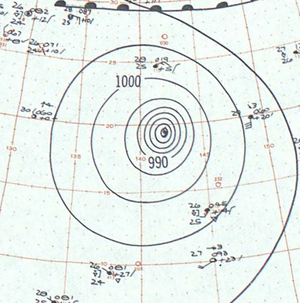
Le typhon Vera est un cyclone tropical ayant touché le Japon en septembre 1959. Il est le typhon le plus fort et le plus meurtrier à avoir touché terre enregistré dans ce pays. Ayant causé des dégâts d'une ampleur incomparable, il a fortement ébranlé l'économie japonaise, à l'époque toujours en rémission de la Seconde Guerre mondiale. Après le passage du cyclone, la gestion japonaise des catastrophes naturelles a été réformée de manière significative.